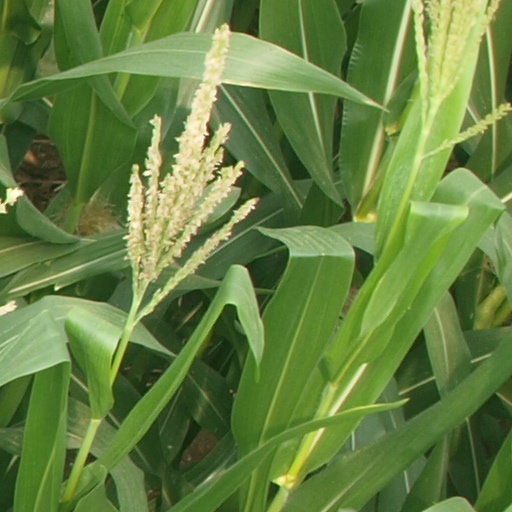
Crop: maize; corn